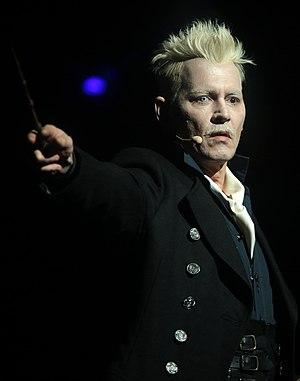
Les Animaux fantastiques : Les Crimes de Grindelwald est un film fantastique américano-britannique réalisé par David Yates, sorti en 2018.